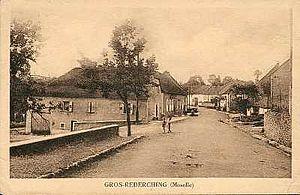
Gros-Réderching est une commune française du département de la Moselle en région Grand Est.